Kisakata Station

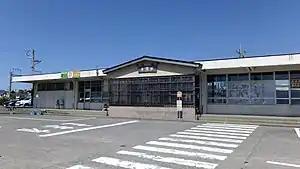
Kisakata Station in May 2018

is a railway station in the city of Nikaho, Akita, Japan, operated by JR East.